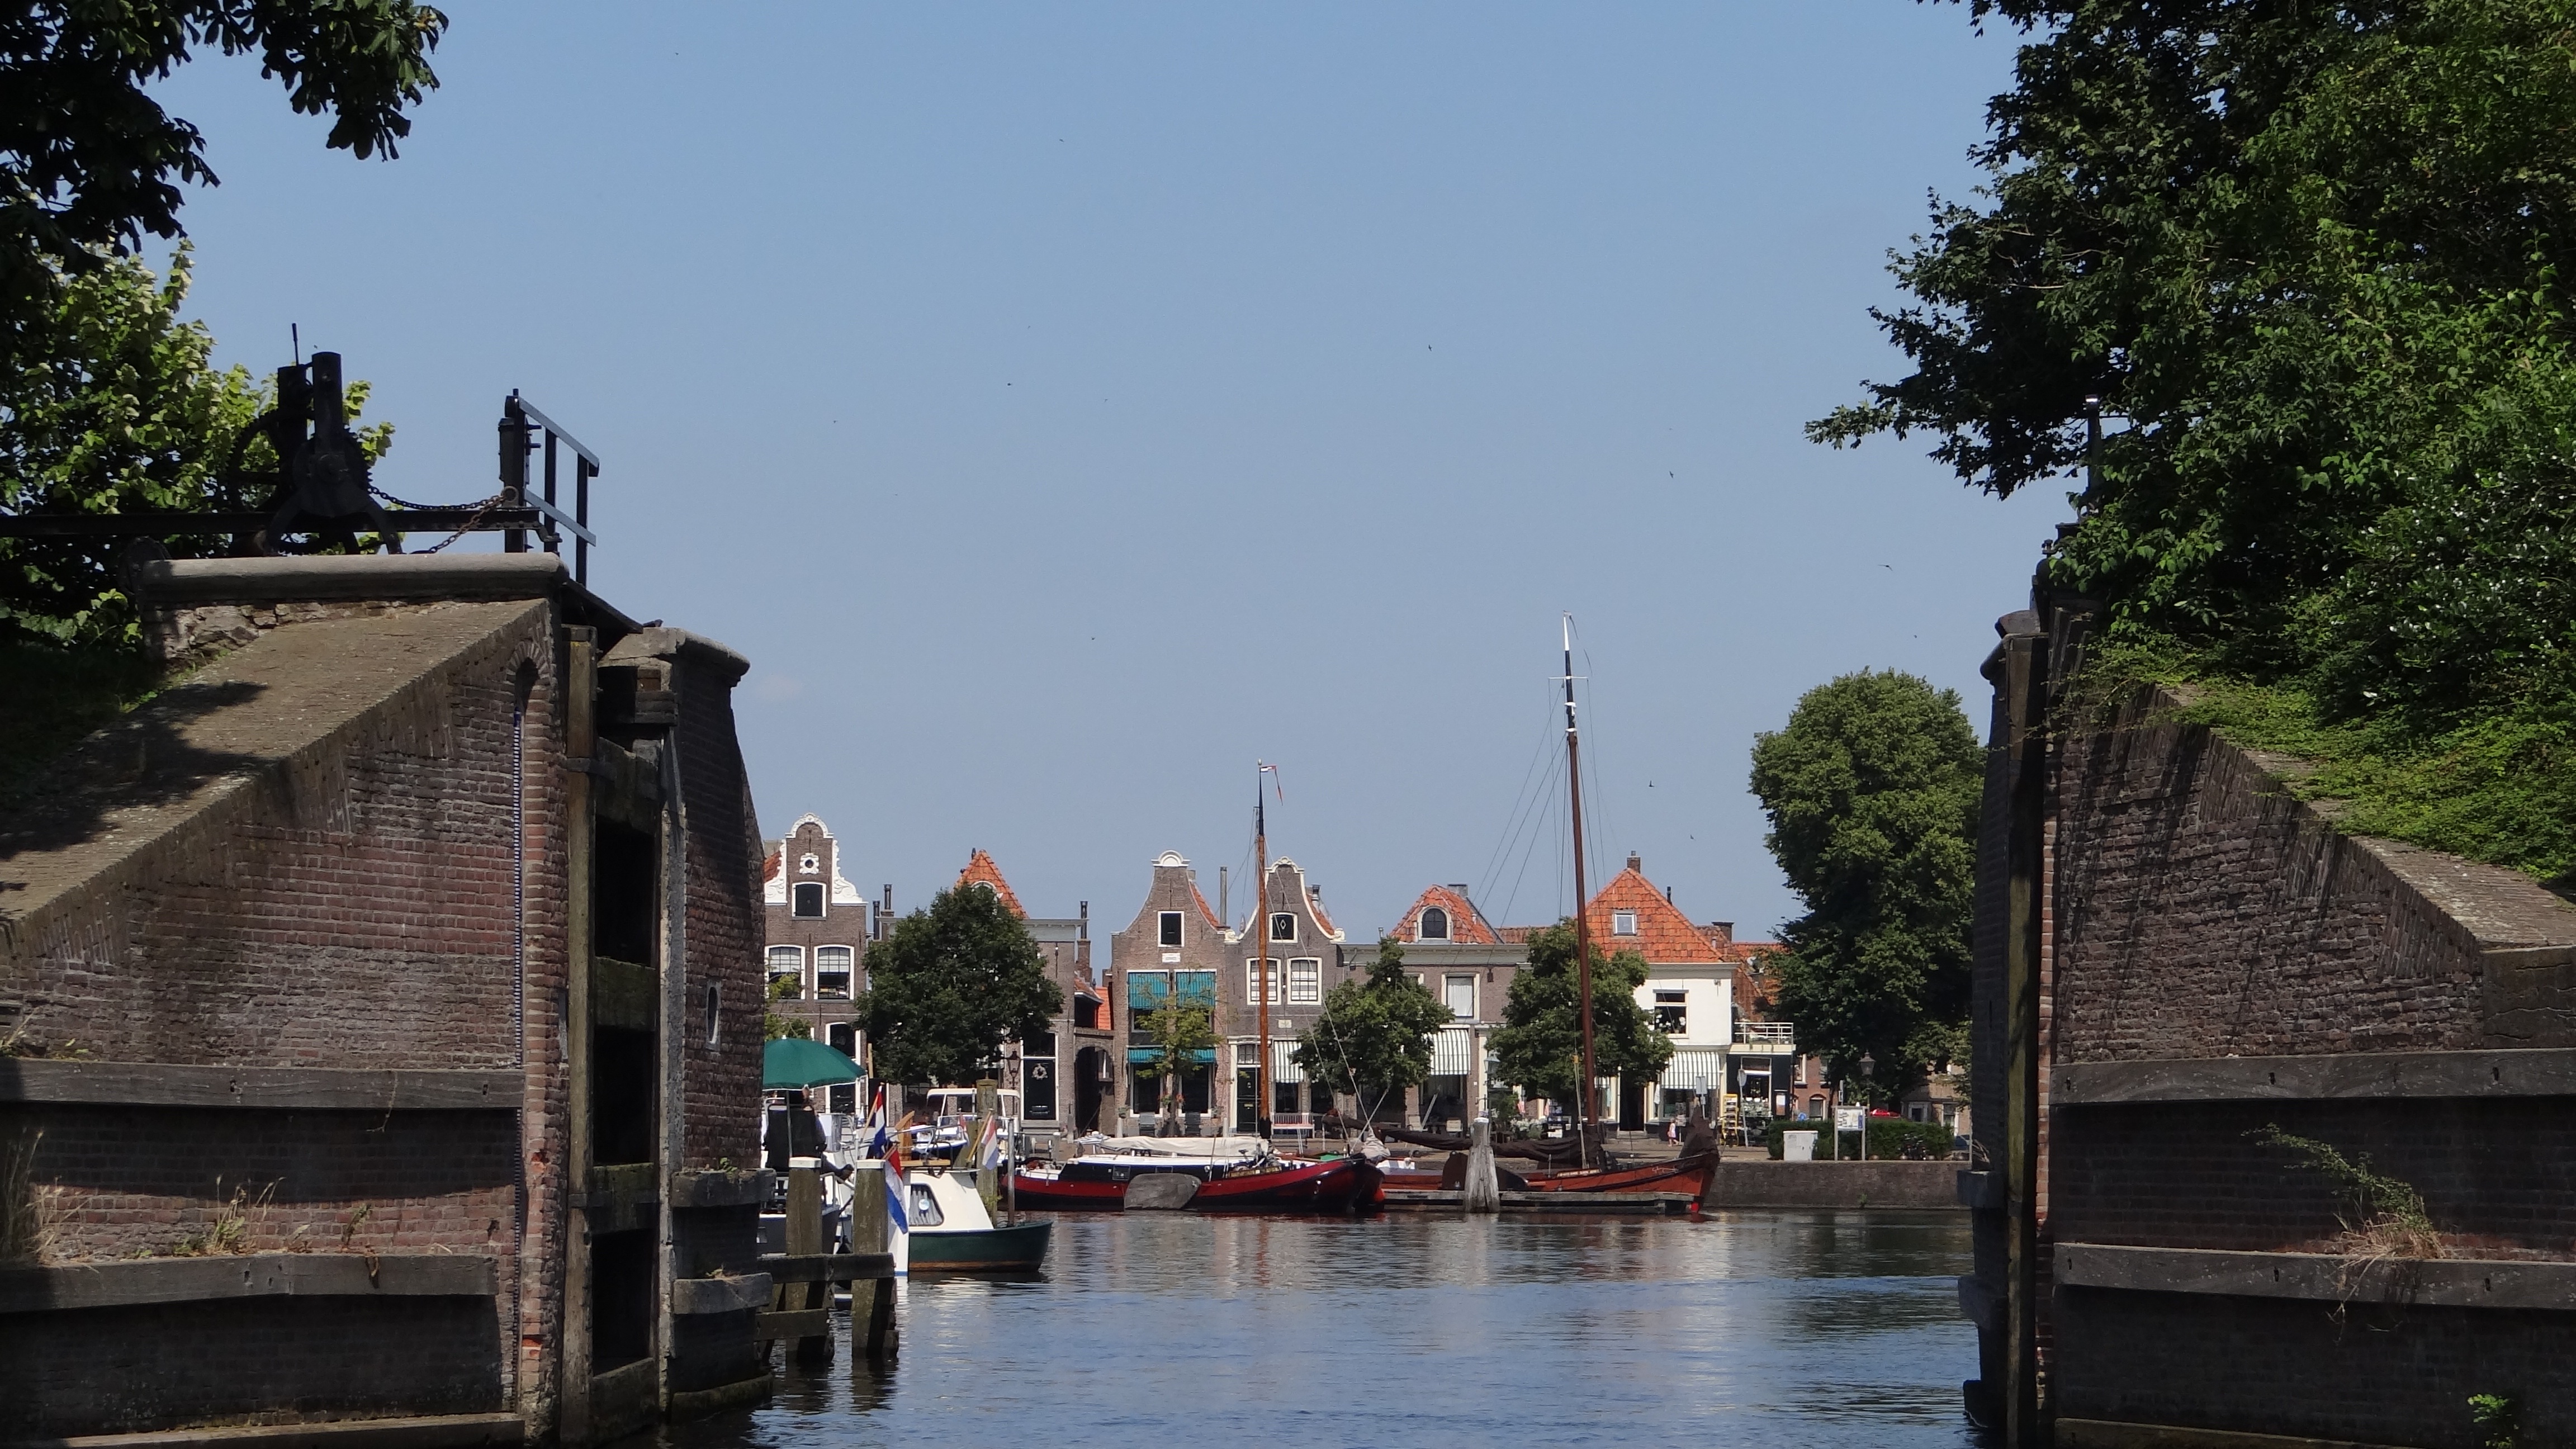
boat, town, river, canal, vacation, travel, vehicle, tourism, waterway, holland, sluis